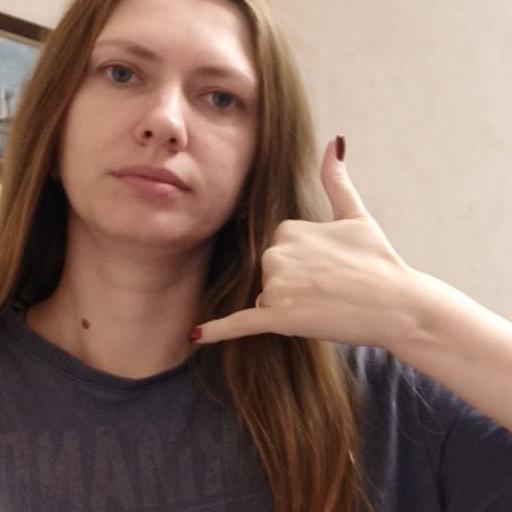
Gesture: call